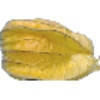
Label: physalis_with_husk